Get 'Em Young

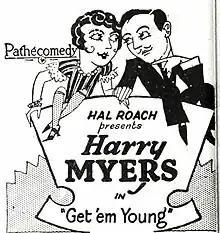
Cornerblock advertisement

Get 'Em Young is a 1926 American short comedy film starring Stan Laurel.